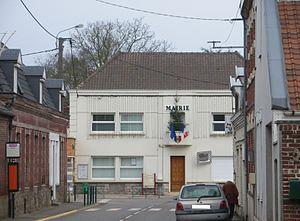
Vue de la mairie de Verquin.
Verquin est une commune française située dans le département du Pas-de-Calais en région Hauts-de-France.